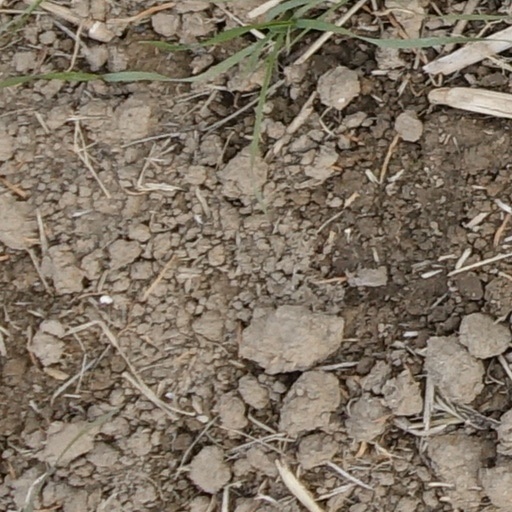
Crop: wheat